Municipal Guards

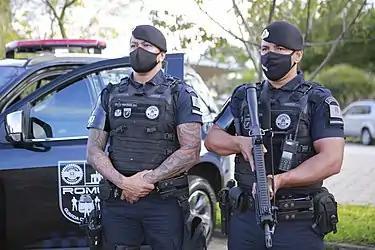
Municipal Guards from the ROMU of Guarujá, São Paulo during COVID-19 pandemic in 2022.

Municipal Guards, also called the Municipal Civil Guards ("Guardas Civis Municipais", singular: "Municipal Civil Guard"), are the Municipal police forces of municipalities (cities) of Brazil. They are subordinated to the municipality mayors ("prefeitos"). Trained as a civilian uniformed agency, the city guards are responsible for protecting the municipal properties and installations, according to the Brazilian Federal Constitution.